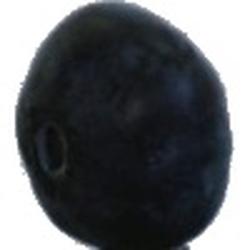
Label: Blueberry